Hurricane Michael

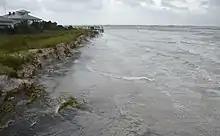
Photograph of coastal erosion

An estimated ten to twenty thousand people were displaced by the storm in Panama City, of which one thousand remained at three area shelters. The Panama City area was buffeted by gusts as high as , inflicting roof damage and tearing the aluminum siding off of most homes and businesses; at least 90% of all structures and 69% of homes were damaged. Further damage was caused by trees falling upon roofs. A gas leak at an unroofed motel endangered guests who had sought shelter inside. Nine people were rescued by a helicopter after their house's roof collapsed. Cars, truck trailers, recreational vehicles, and trains were tossed around by the wind. A high school's gymnasium had its roof peeled back and some of its interior walls blown apart. Broken glass and snapped utility poles littered the city streets and parking lots. Downed studio transmitter link towers and power outages resulted in the loss of nearly all television and radio stations in the Panama City region. One collapsed tower tore a hole into the roof of the adjoining studio building. Severe roof and siding damage was prevalent in Panama City Beach, where gusts reached . At least 98% of structures in Callaway were damaged and 300 properties were tagged as beyond repair by city officials. Nearby, 85% of residential properties and 90% of businesses were damaged in Lynn Haven. The roof of a church was torn away in neighboring Southport. Storm surge inundation exceeded along the coast in the Panama City area. Local marinas and boats docked in port were almost entirely destroyed. One person drowned on the eastern side of the Panama City near East Bay.